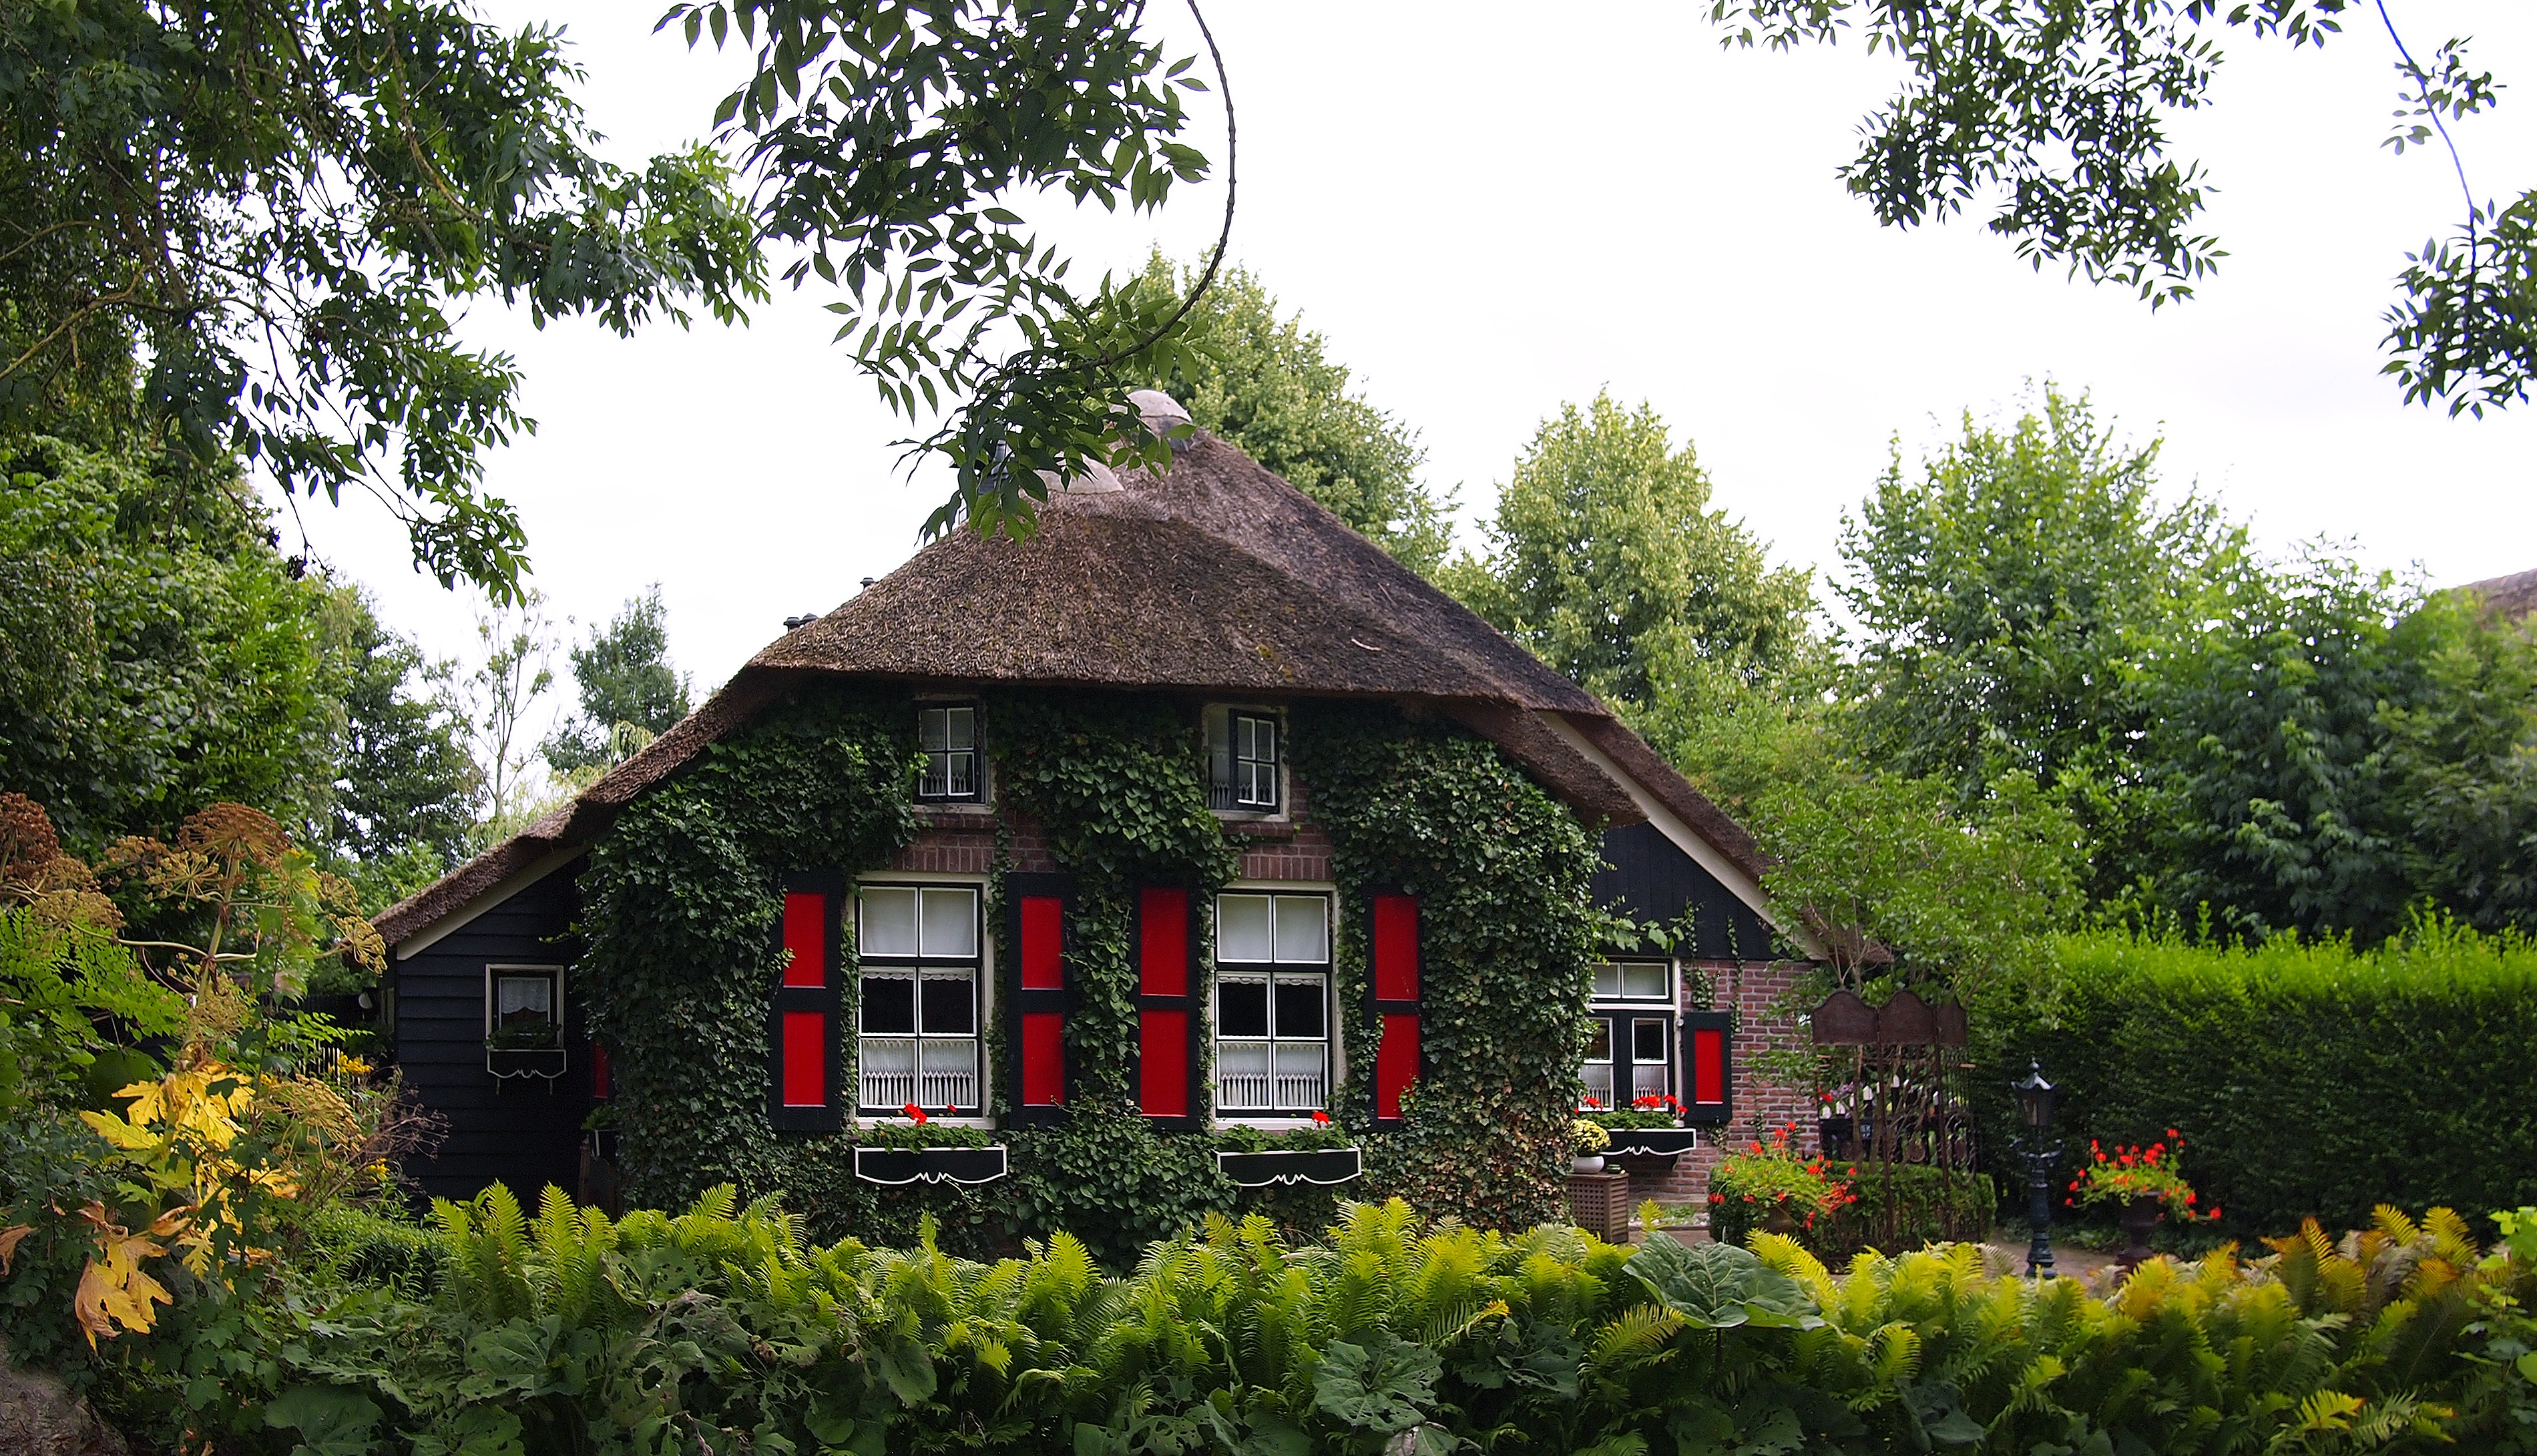
farm, house, flower, home, hut, village, jungle, cottage, resort, plantation, estate, rural area